Answer in natural language. How many Windows are visible in the scene? Choose between the following options: 4, 1, 3, 0 or 2
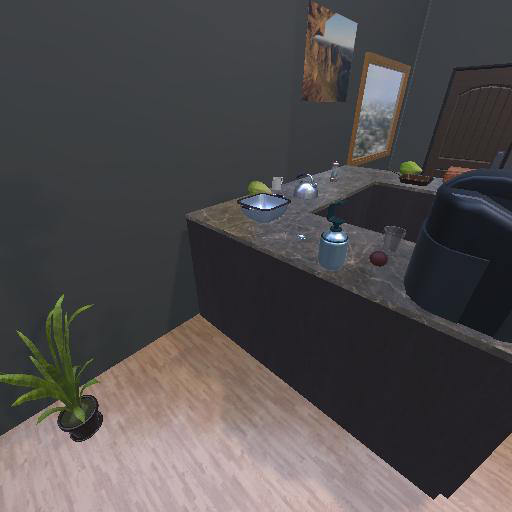
<answer>1</answer>